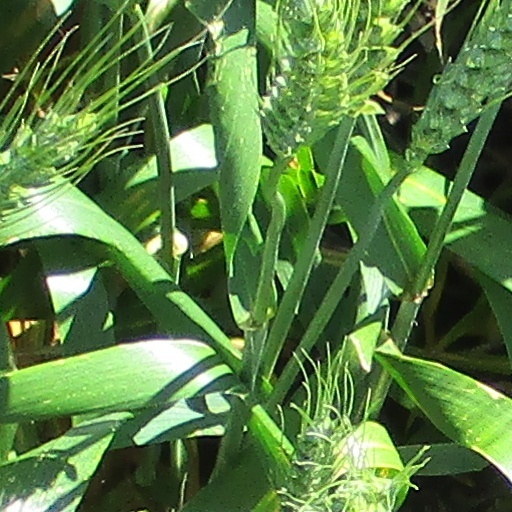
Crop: wheat